Karol Ignacy Lorinser

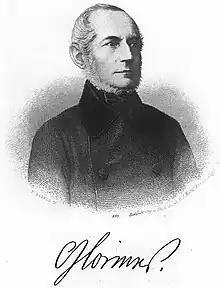
Karol Ignacy Lorinser

Karl Ignatius Lorinser (1796–1853) was a physician from the Austrian Empire.